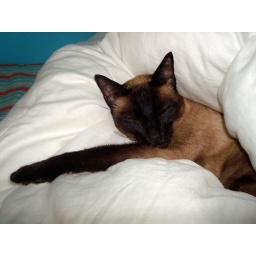
I found my kitty sleeping in my comforter. I love this cat lol.